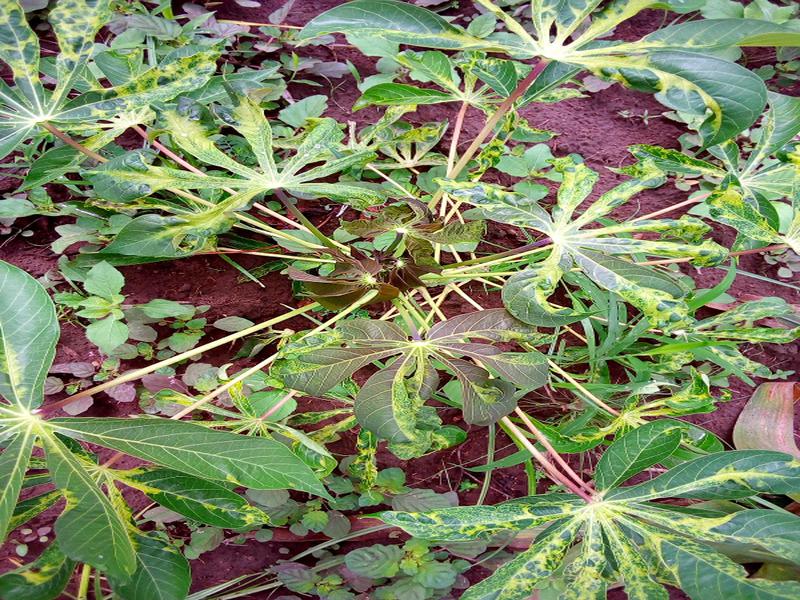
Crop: cassava
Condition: mosaic_disease